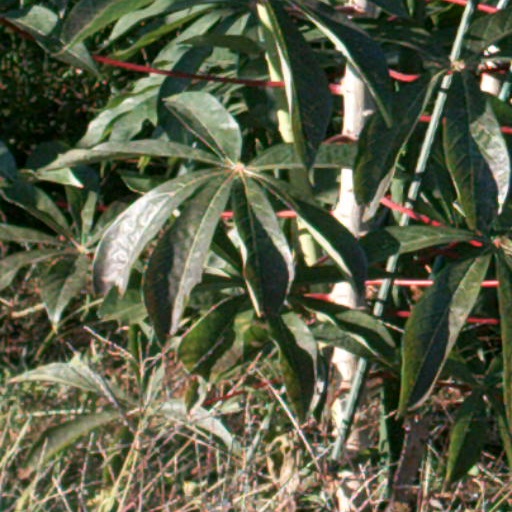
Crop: cassava